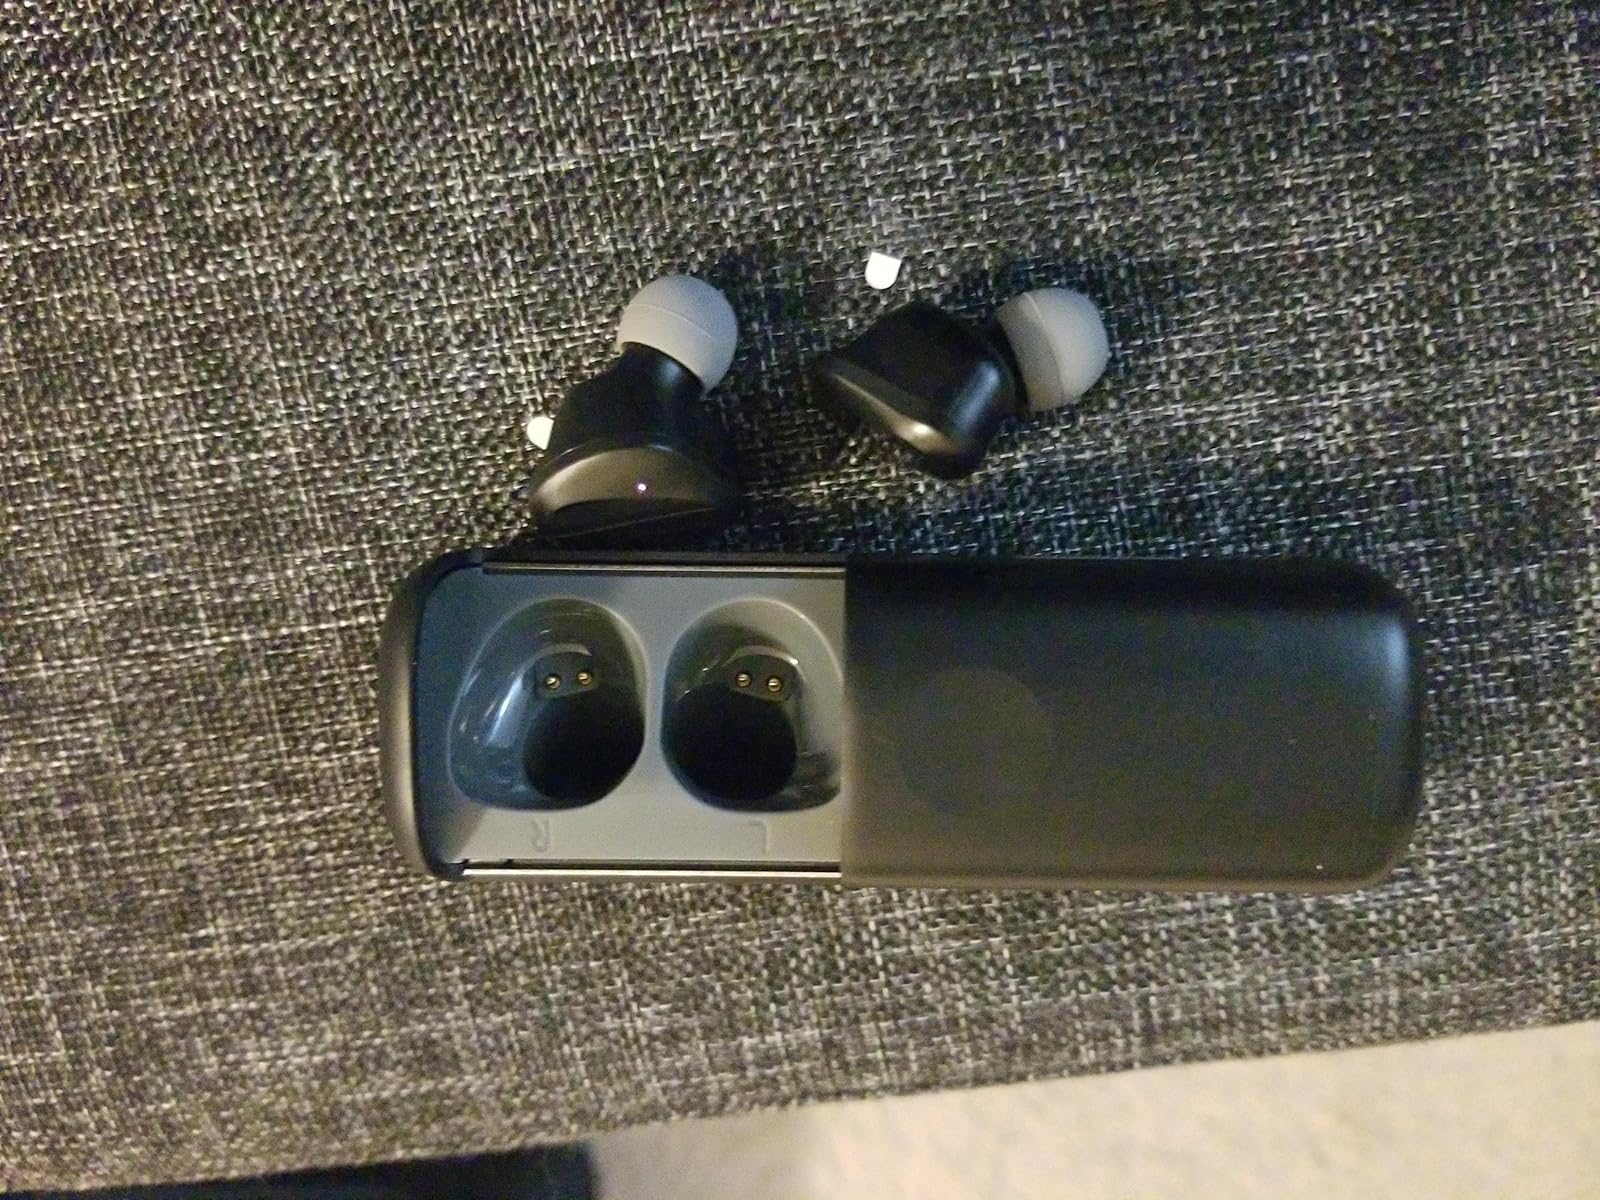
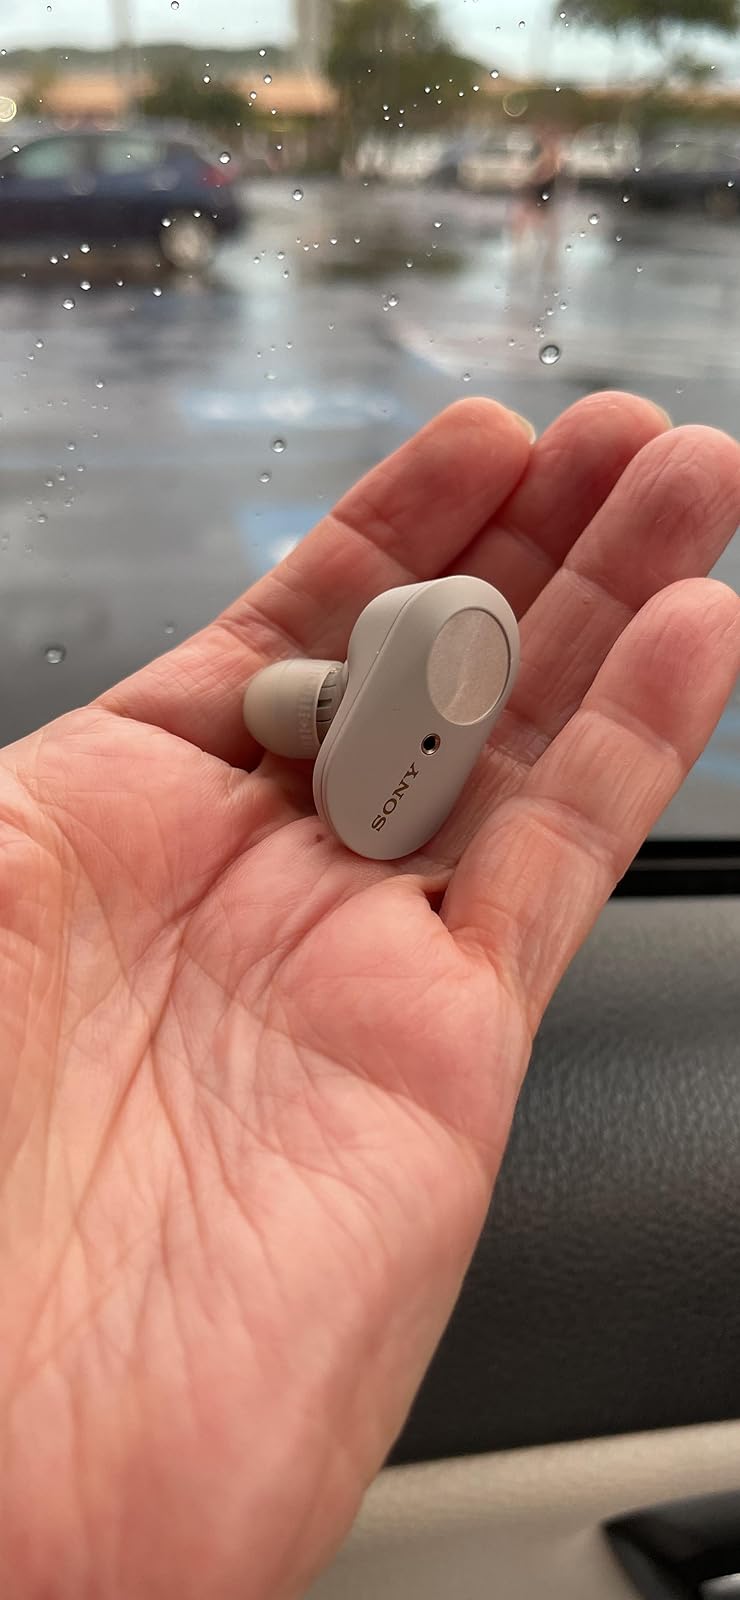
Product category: earbuds
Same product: no